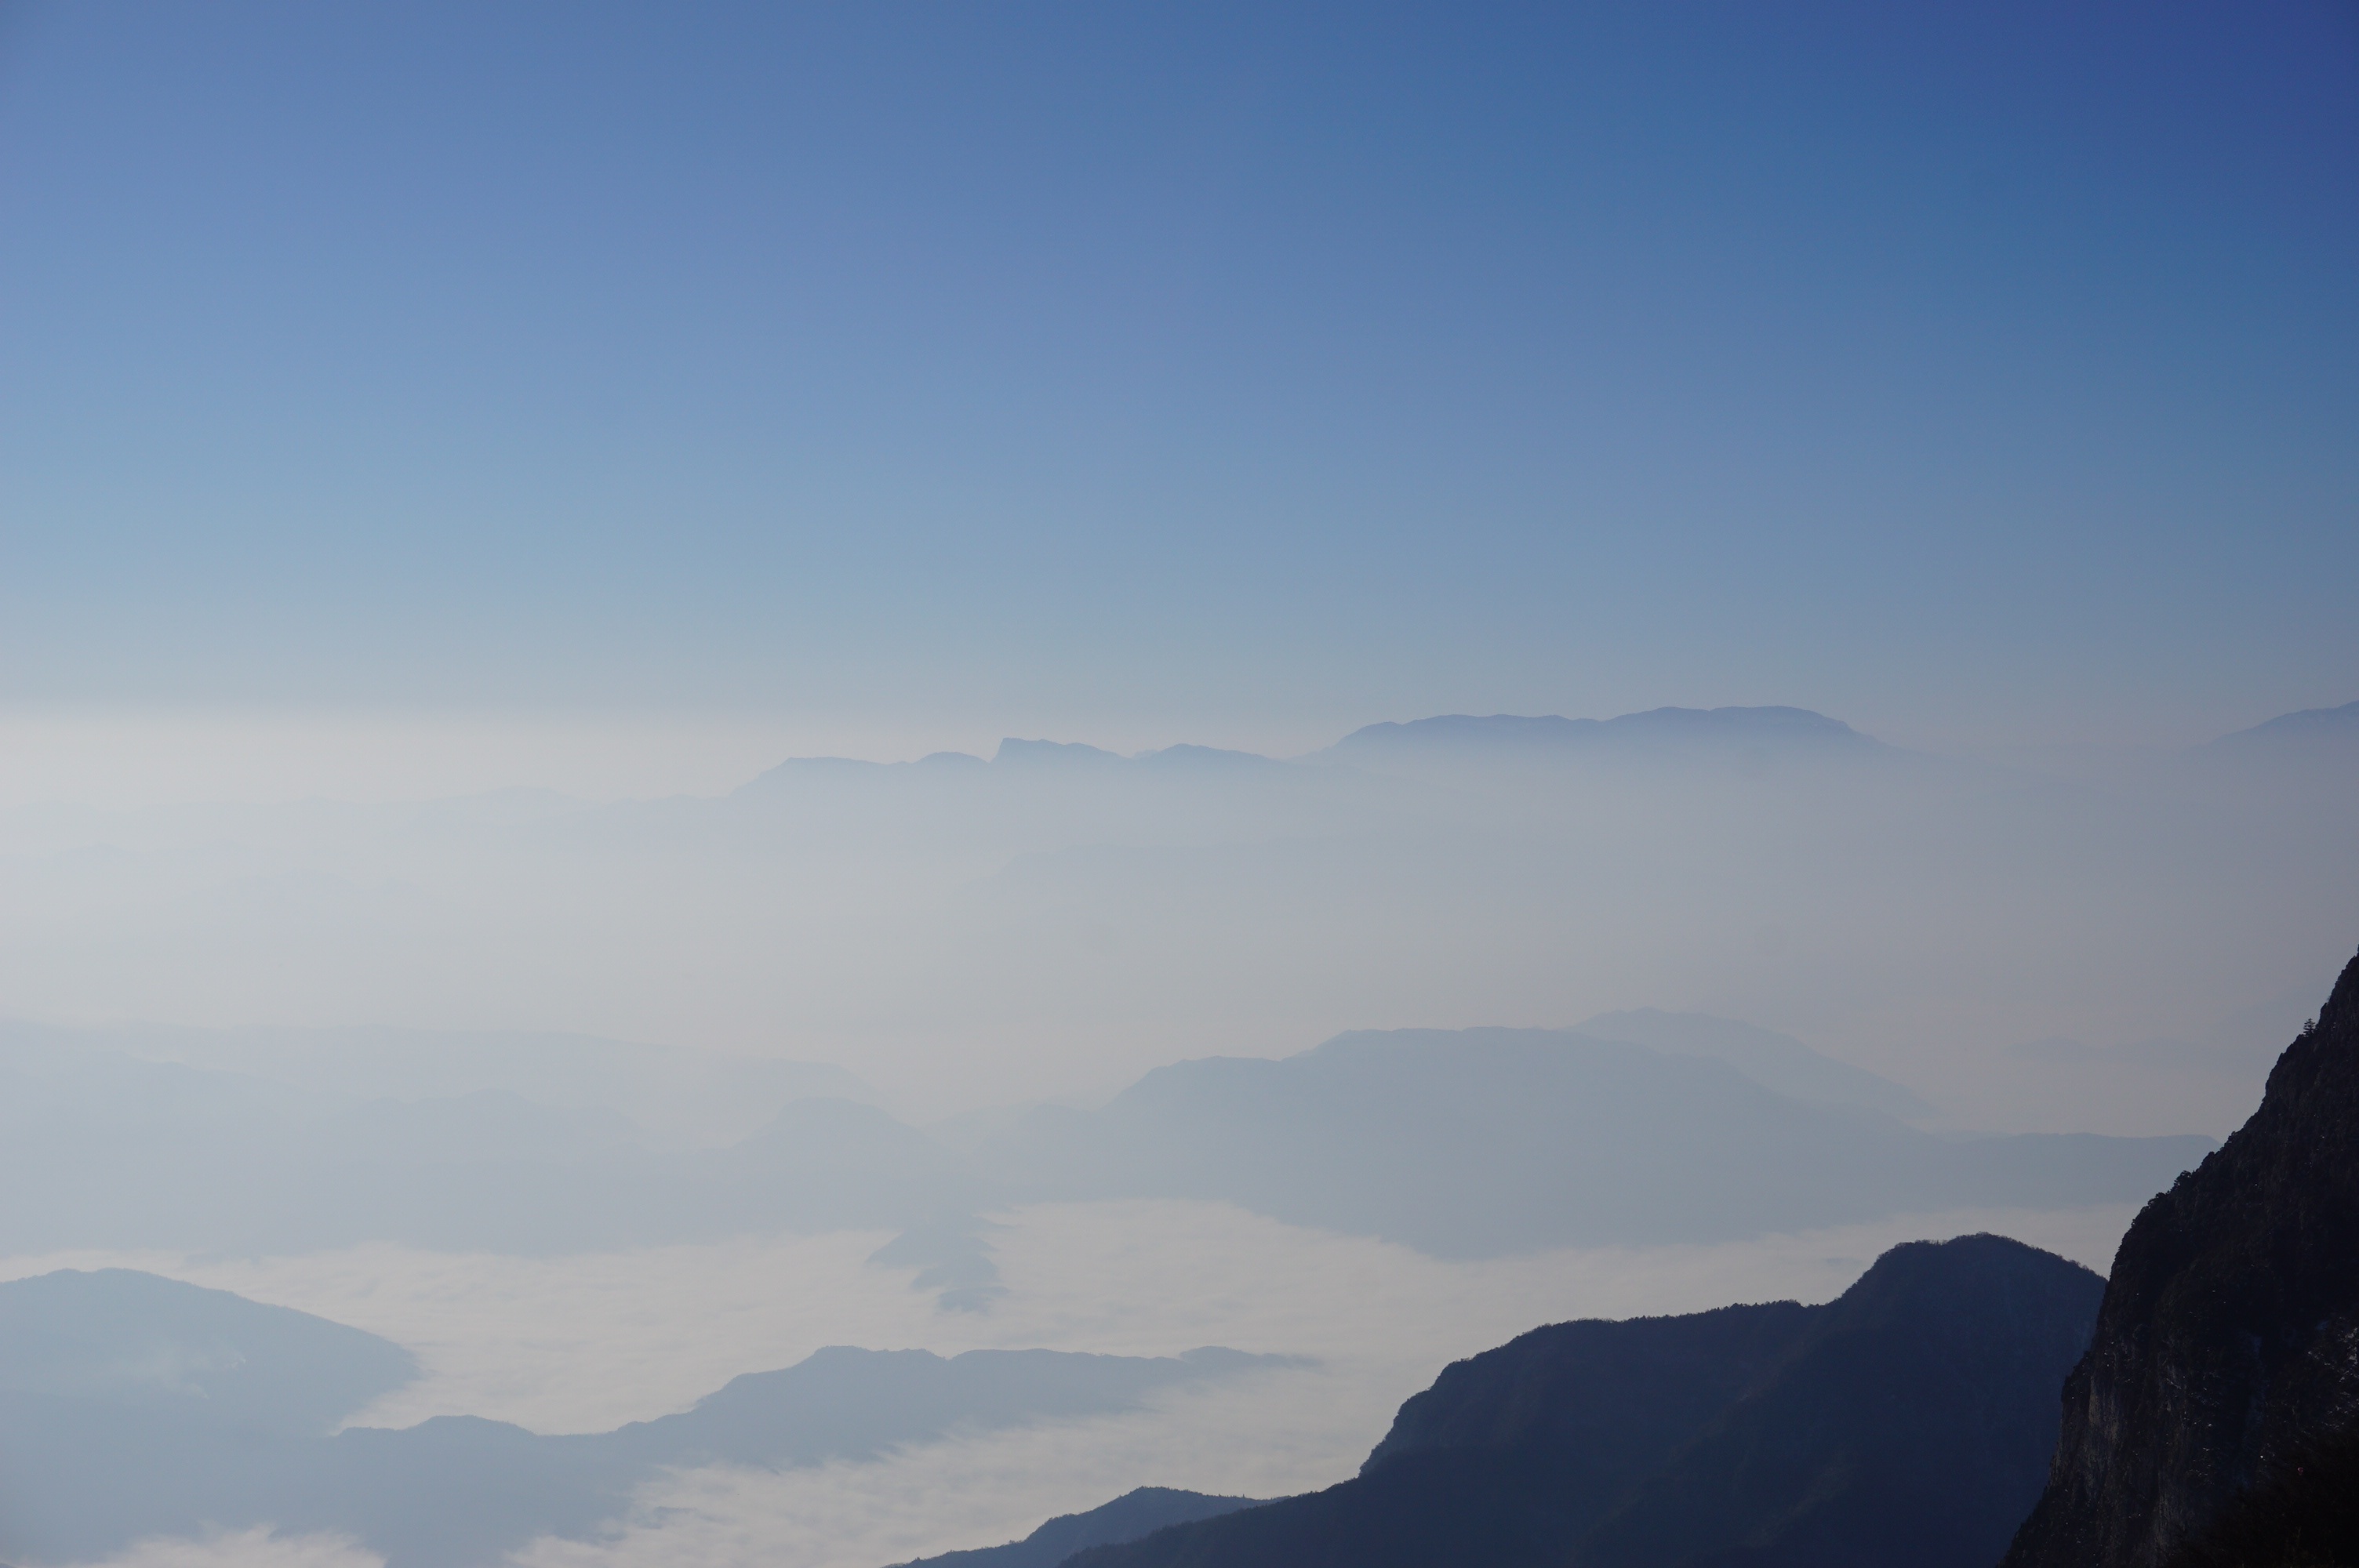
horizon, mountain, cloud, sky, sunrise, morning, hill, dawn, mountain range, dusk, ridge, summit, clouds, plateau, landform, emei mountain, geographical feature, atmospheric phenomenon, atmosphere of earth, mountainous landforms